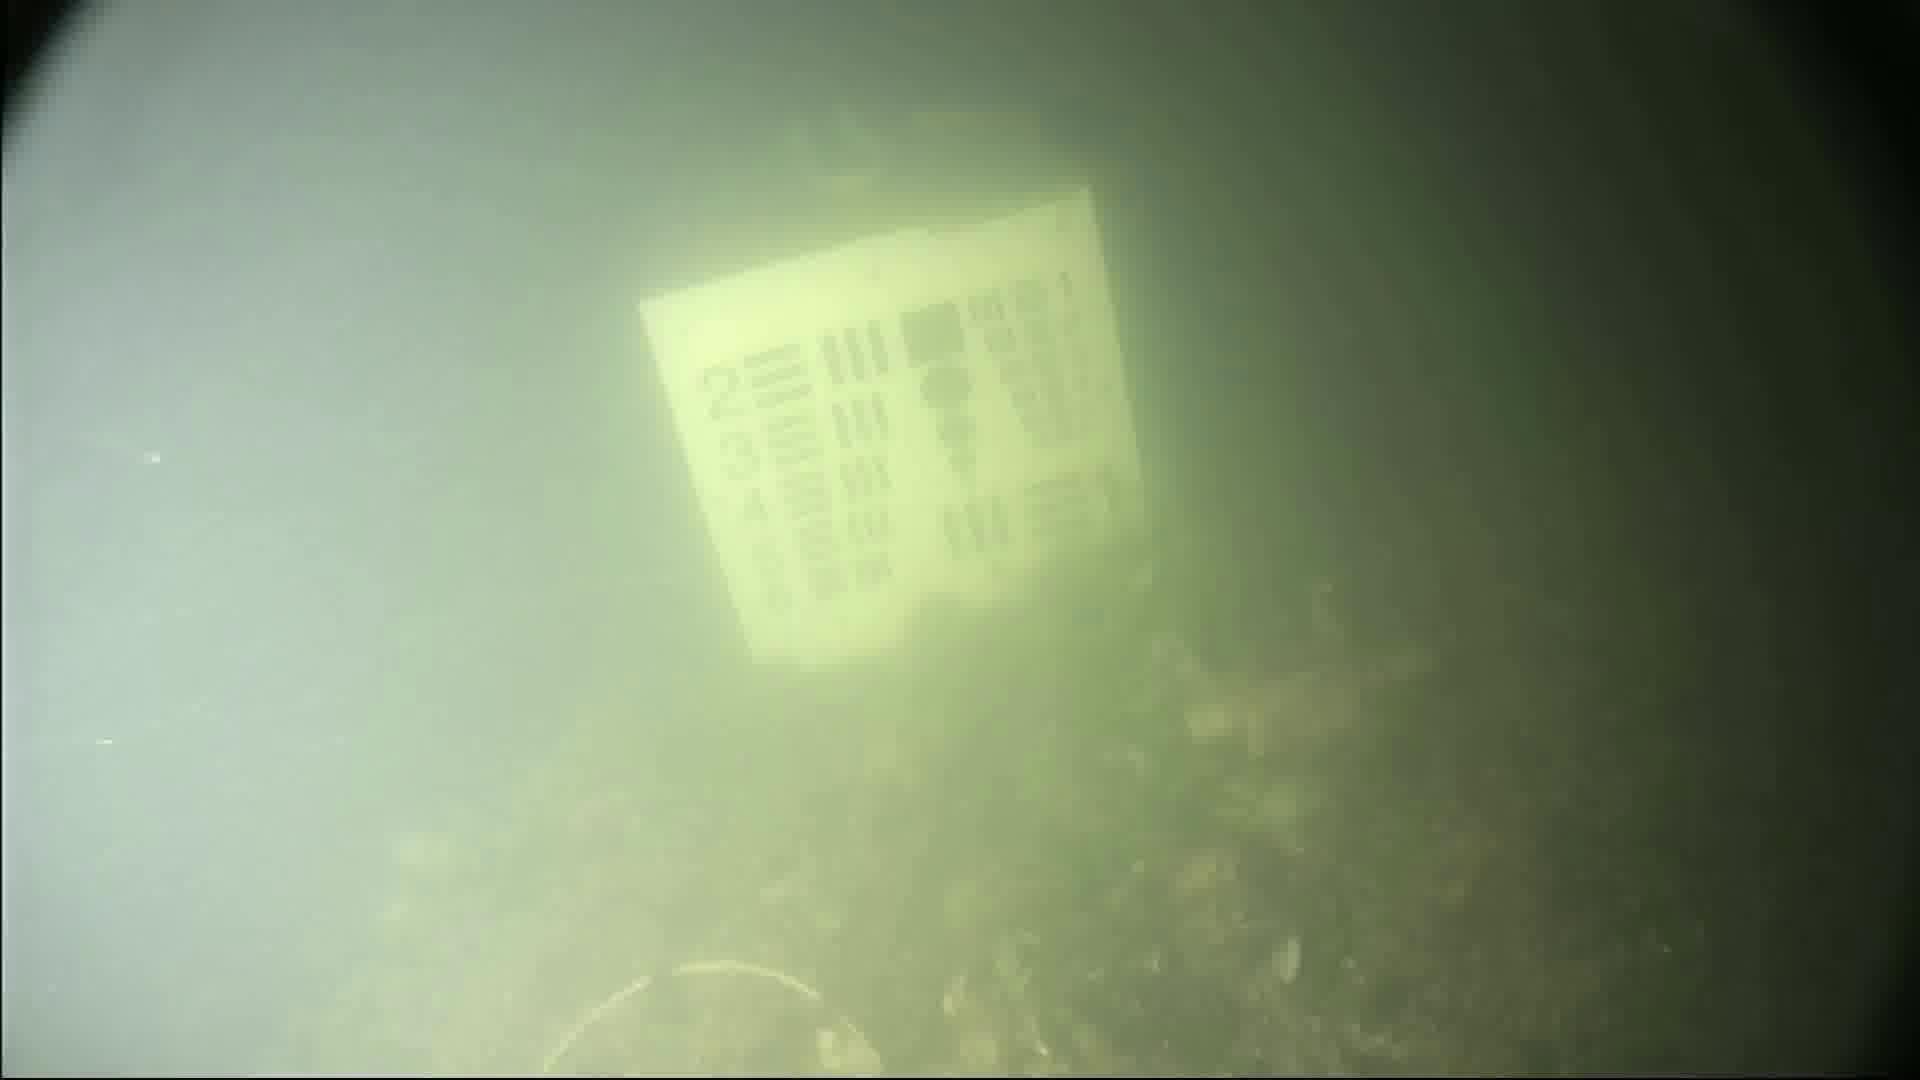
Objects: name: crab